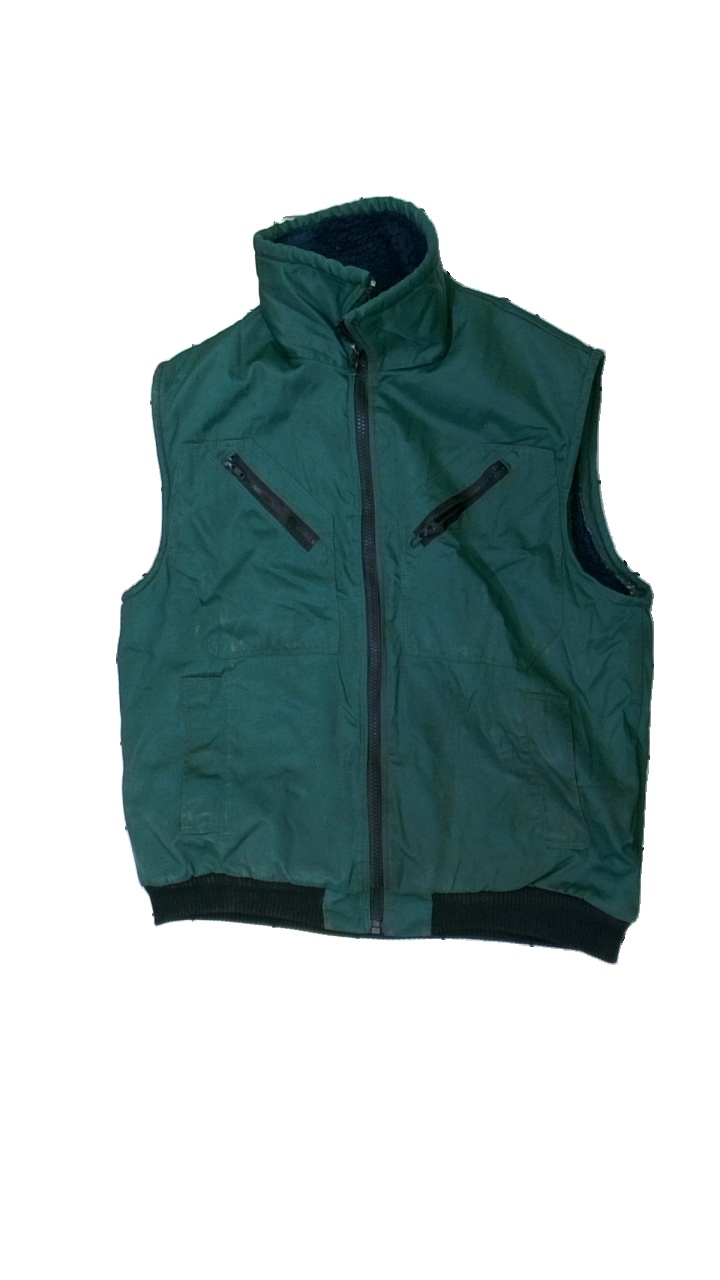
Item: Outerwear (Men)
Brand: Missing
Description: grön tjock väst  med fläckar över hela
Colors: Green, Black
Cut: Regular
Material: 65% nylone 35% cotton
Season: Winter
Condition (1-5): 2
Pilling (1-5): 5
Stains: Major
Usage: Export
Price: <50